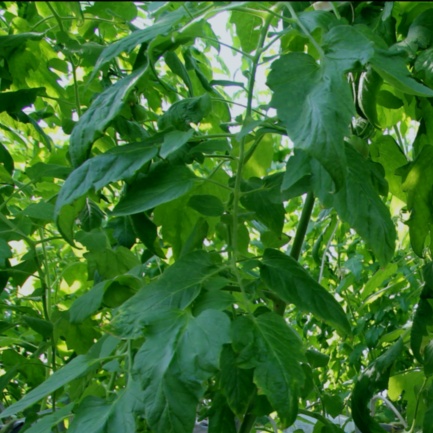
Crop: tomato